John Chichester (died 1569)

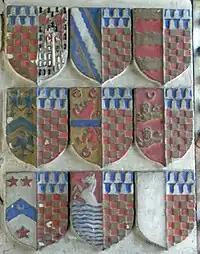
Heraldic panel on monument to Sir John Chichester (died 1569) in Pilton Church, showing his children and their marriage alliances

A heraldic panel from high up on the right side of the monument to Sir John Chichester (died 1569) in Pilton Church shows his children and their marriage alliances. The first (leftmost, top row) representing the marriage of his eldest son and heir, shows Chichester impaling the Danish battle-axes of Denys of Holcombe Burnell. The remaining shields are all those of his daughters, with the arms of Chichester being impaled by the arms of the husband of each: l to r: